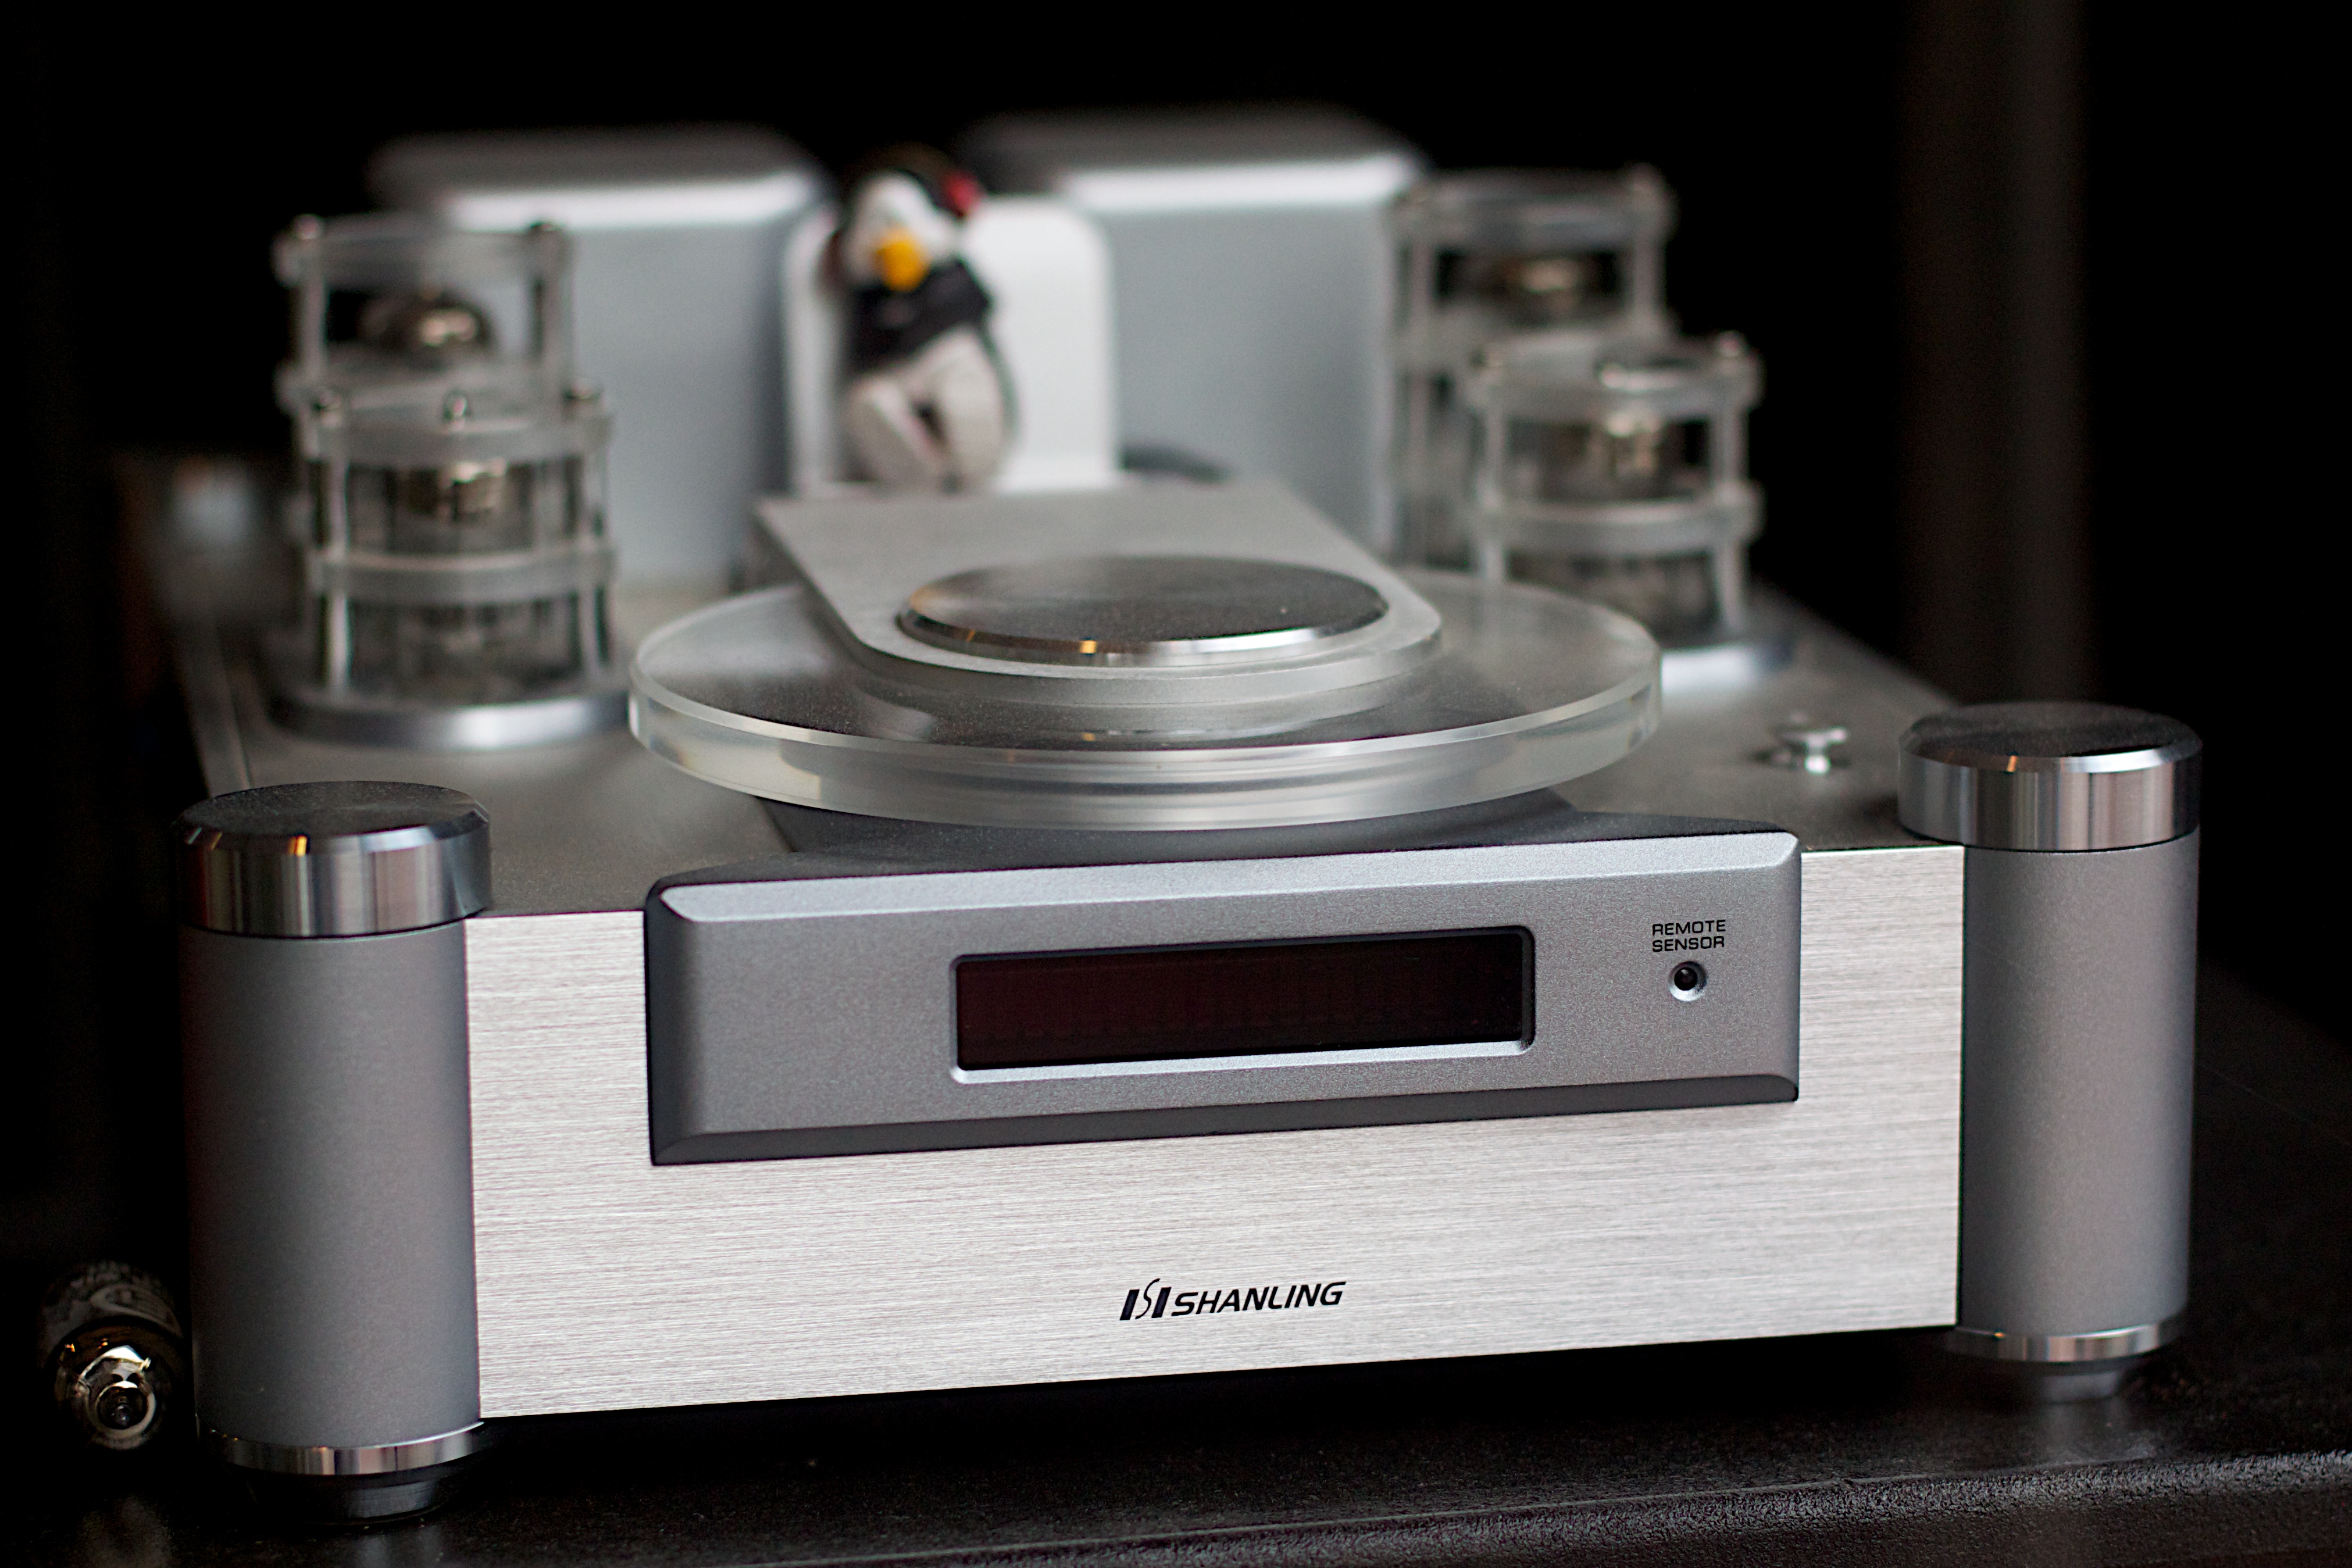
product, electronics, odyssey, gas stove, kitchen stove